Byzantine diplomacy

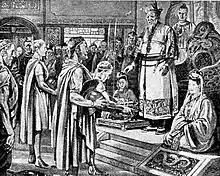
Modern depiction of the reception of the ambassadors of Emperor Constans II at the court of Tang Taizong at Chang'an, 643 CE

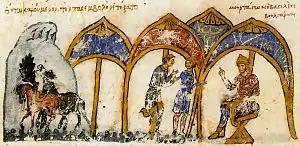
Omurtag, ruler of Bulgaria, sends delegation to Byzantine emperor Michael II (Madrid Skylitzes, Biblioteca Nacional de España, Madrid).

Historian Dimitri Obolensky asserts that the preservation of civilization in Southern Europe was due to the skill and resourcefulness of the diplomacy of the Byzantine Empire, which remains one of Byzantium's lasting contributions to the history of Europe and the Middle East.